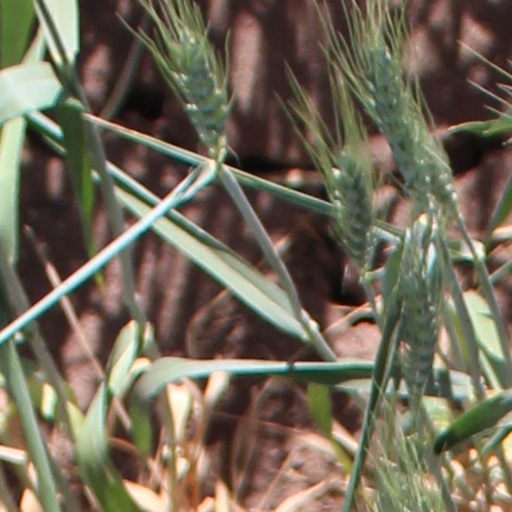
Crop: wheat